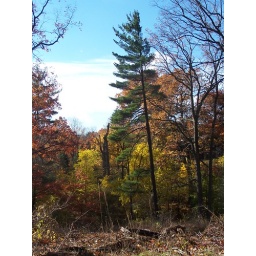
colour of the trees in the forest paths of the Park